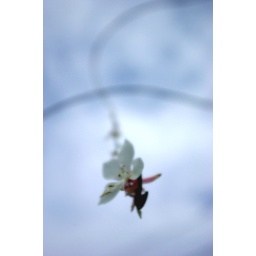
This flower is a name &amp;quot;Flower like a white butterfly&amp;quot;. It is said &amp;quot;Hakutyousou&amp;quot; in Japanese.